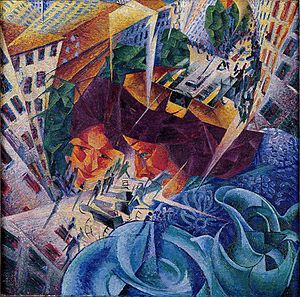
Umberto Boccioni
Umberto Boccioni,Visioni simultanee (Simultanvisionen), ca. 1911-12,Von der Heydt Museum.
Umberto Boccioni var en italiensk maler og billedhugger, og blev betragtet som en af den futuristiske bevægelses grundlæggere. Futuristerne ville bryde med fortiden og i stedet give det nye århundredes fart og dynamik kunstnerisk udtryk. Hans skulpturer af træ, glas, karton og ståltråd gengiver forskellige bevægelsesmomenter i en sammenblandet form og dermed rummets og bevægelsens uendelighed.